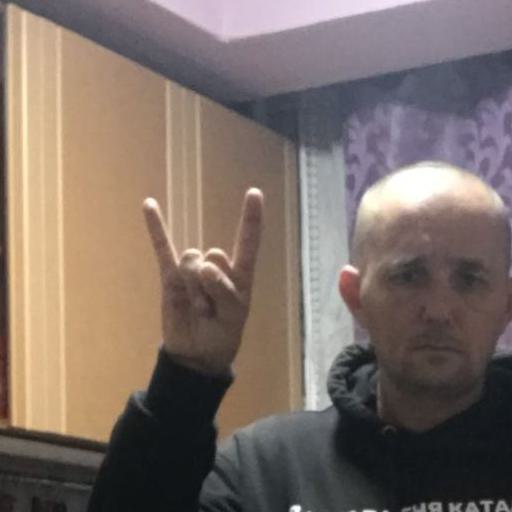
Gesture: rock